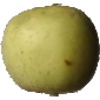
Label: Apple Golden 3